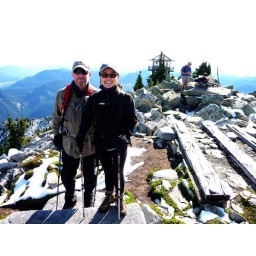
The boy sitting on the rock with his father climbed up the boulder ridge by himself wearing a yellow helmut.